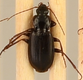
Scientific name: Calathus advena
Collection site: Rocky Mountains NEON (RMNP), plot RMNP_014